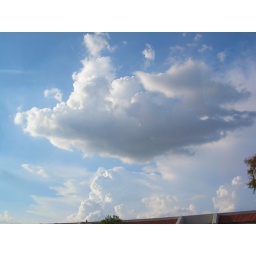
08/05 - The clouds over Mesa, AZ. The sky is always so blue.